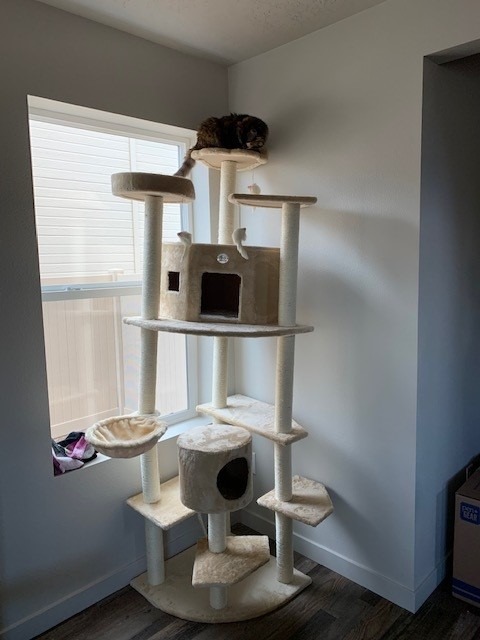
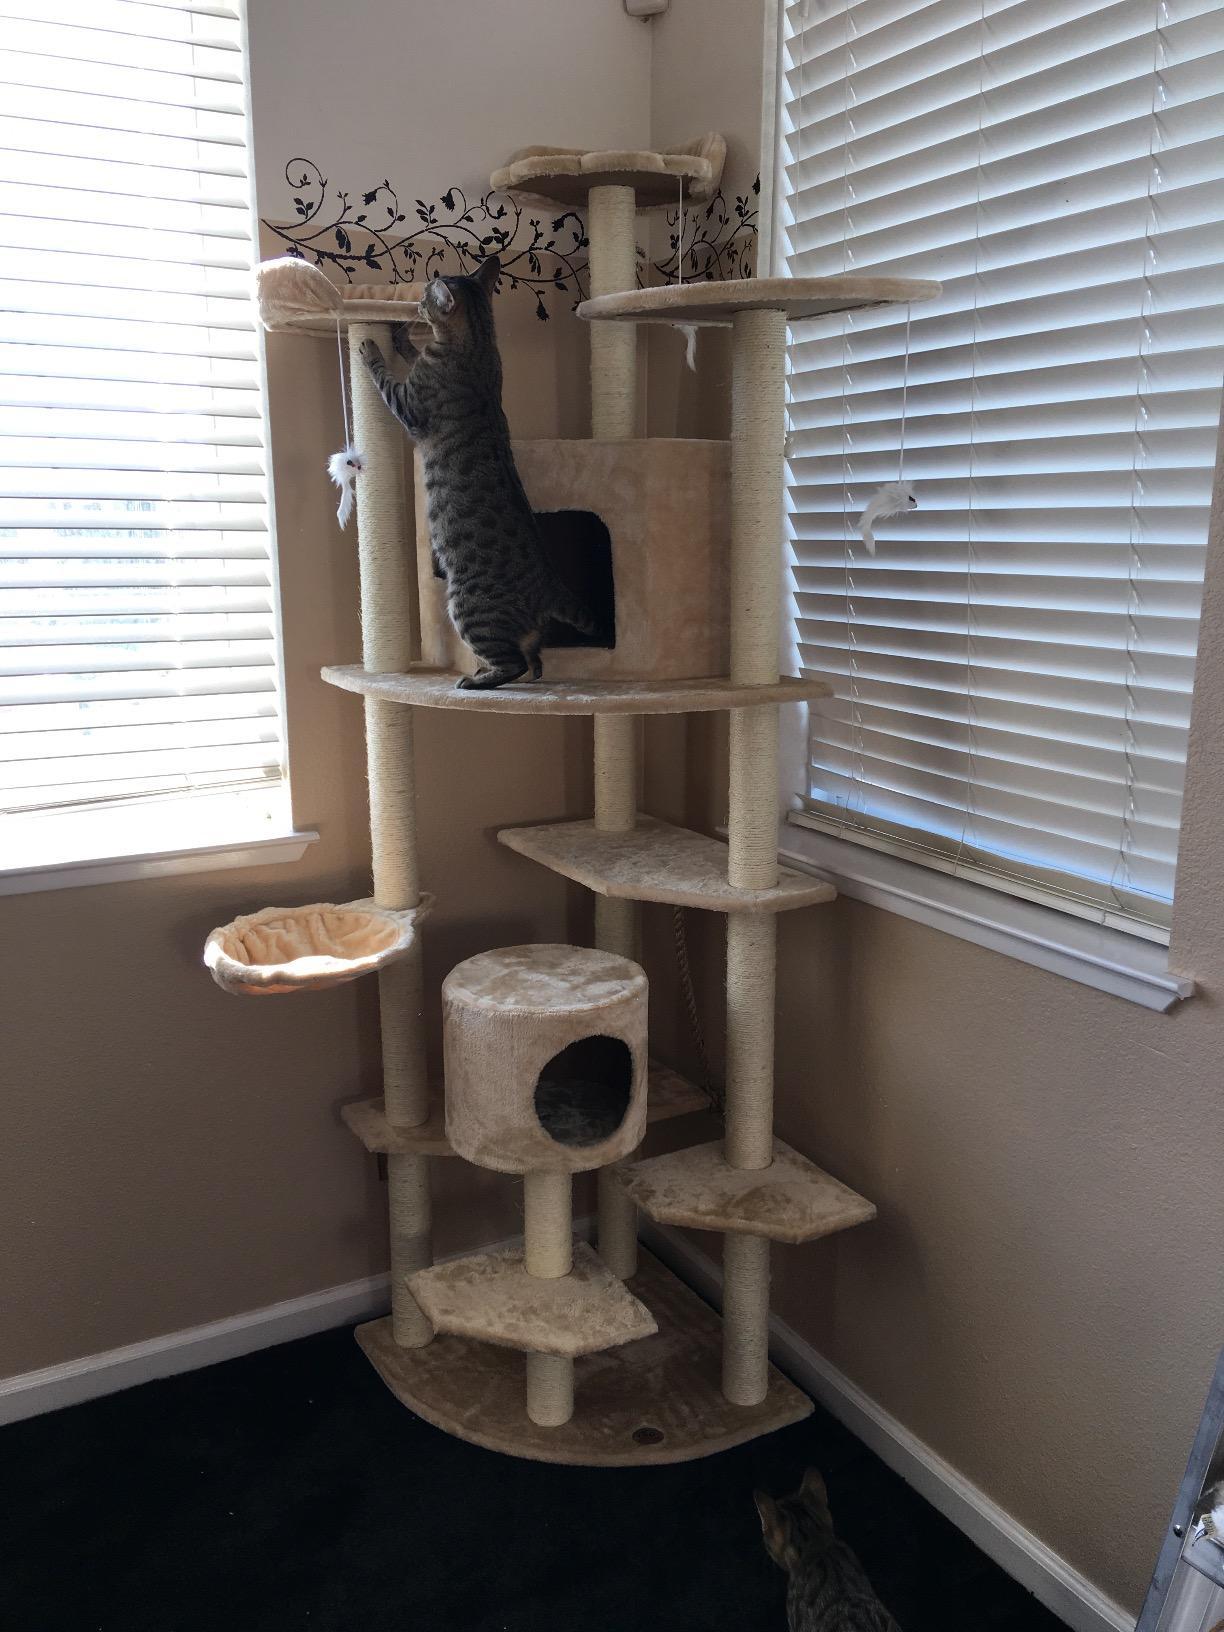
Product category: items_cat tree
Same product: yes